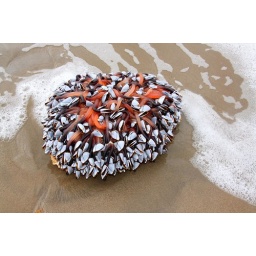
Washed up on rock on beach in Isle of Wight.